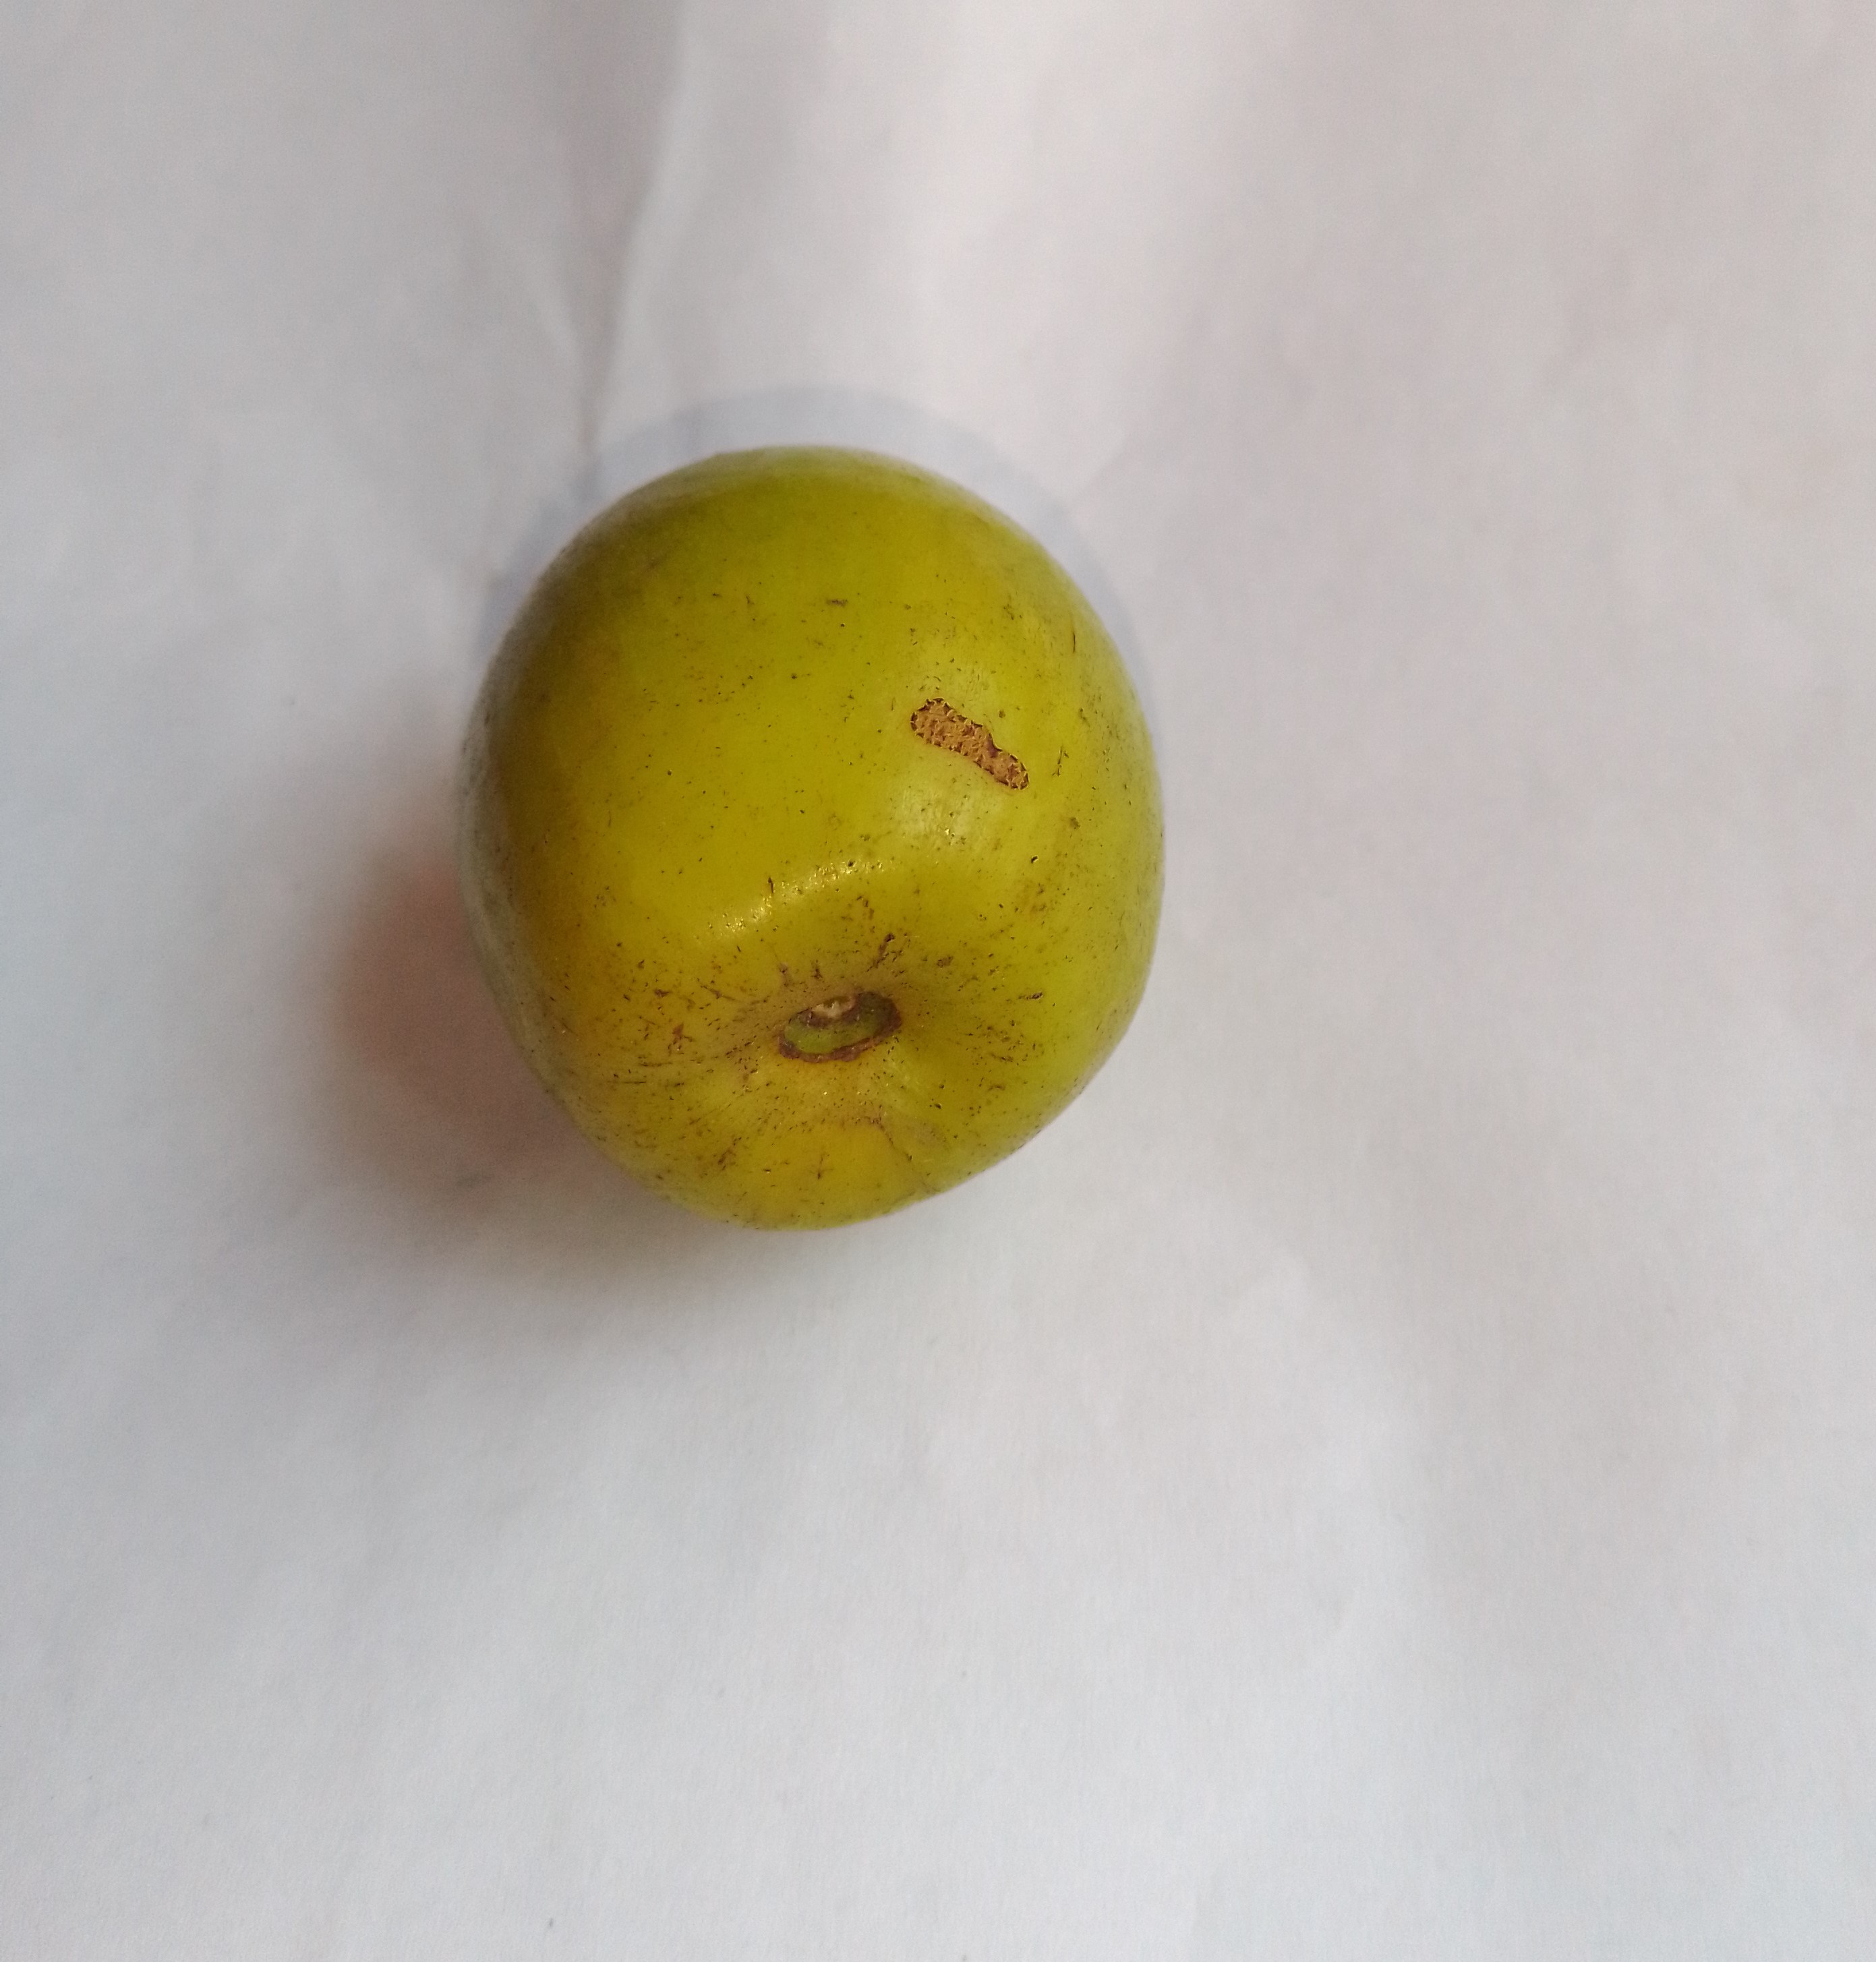
Fruit: jujube
Condition: fresh